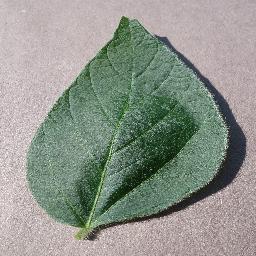
Label: Soybean___healthy